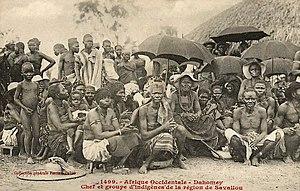
François-Edmond Fortier, Dahomey. Chef et groupe d'indigènes de la région de Savallou. Afrique Occidentale. Dahomey
Savalou est une ville du Bénin, chef-lieu de la commune du même nom, située au centre-sud du pays, dans le département des Collines.